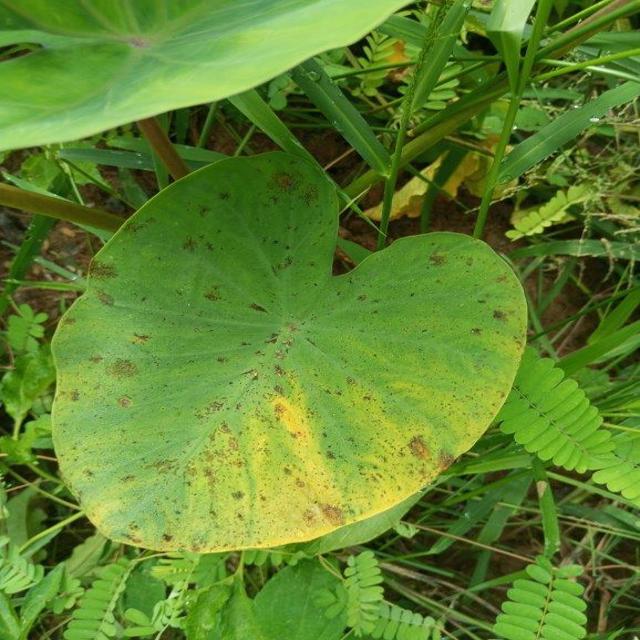
Label: Mid_Blight